Chaz Stevens

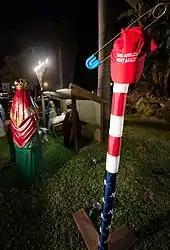
Distresstivus pole, 2016

For five years before 2012, Stevens had unsuccessfully petitioned his hometown of Deerfield Beach to take down the religious displays, a Hanukkah menorah and Christian nativity scene, that were put up annually next to a firehouse on the Hillsboro Boulevard. So, in December 2012, with the city's permission, Stevens instead installed an aluminum Festivus pole, made out of 23 beer cans, from the Baby Jesus.